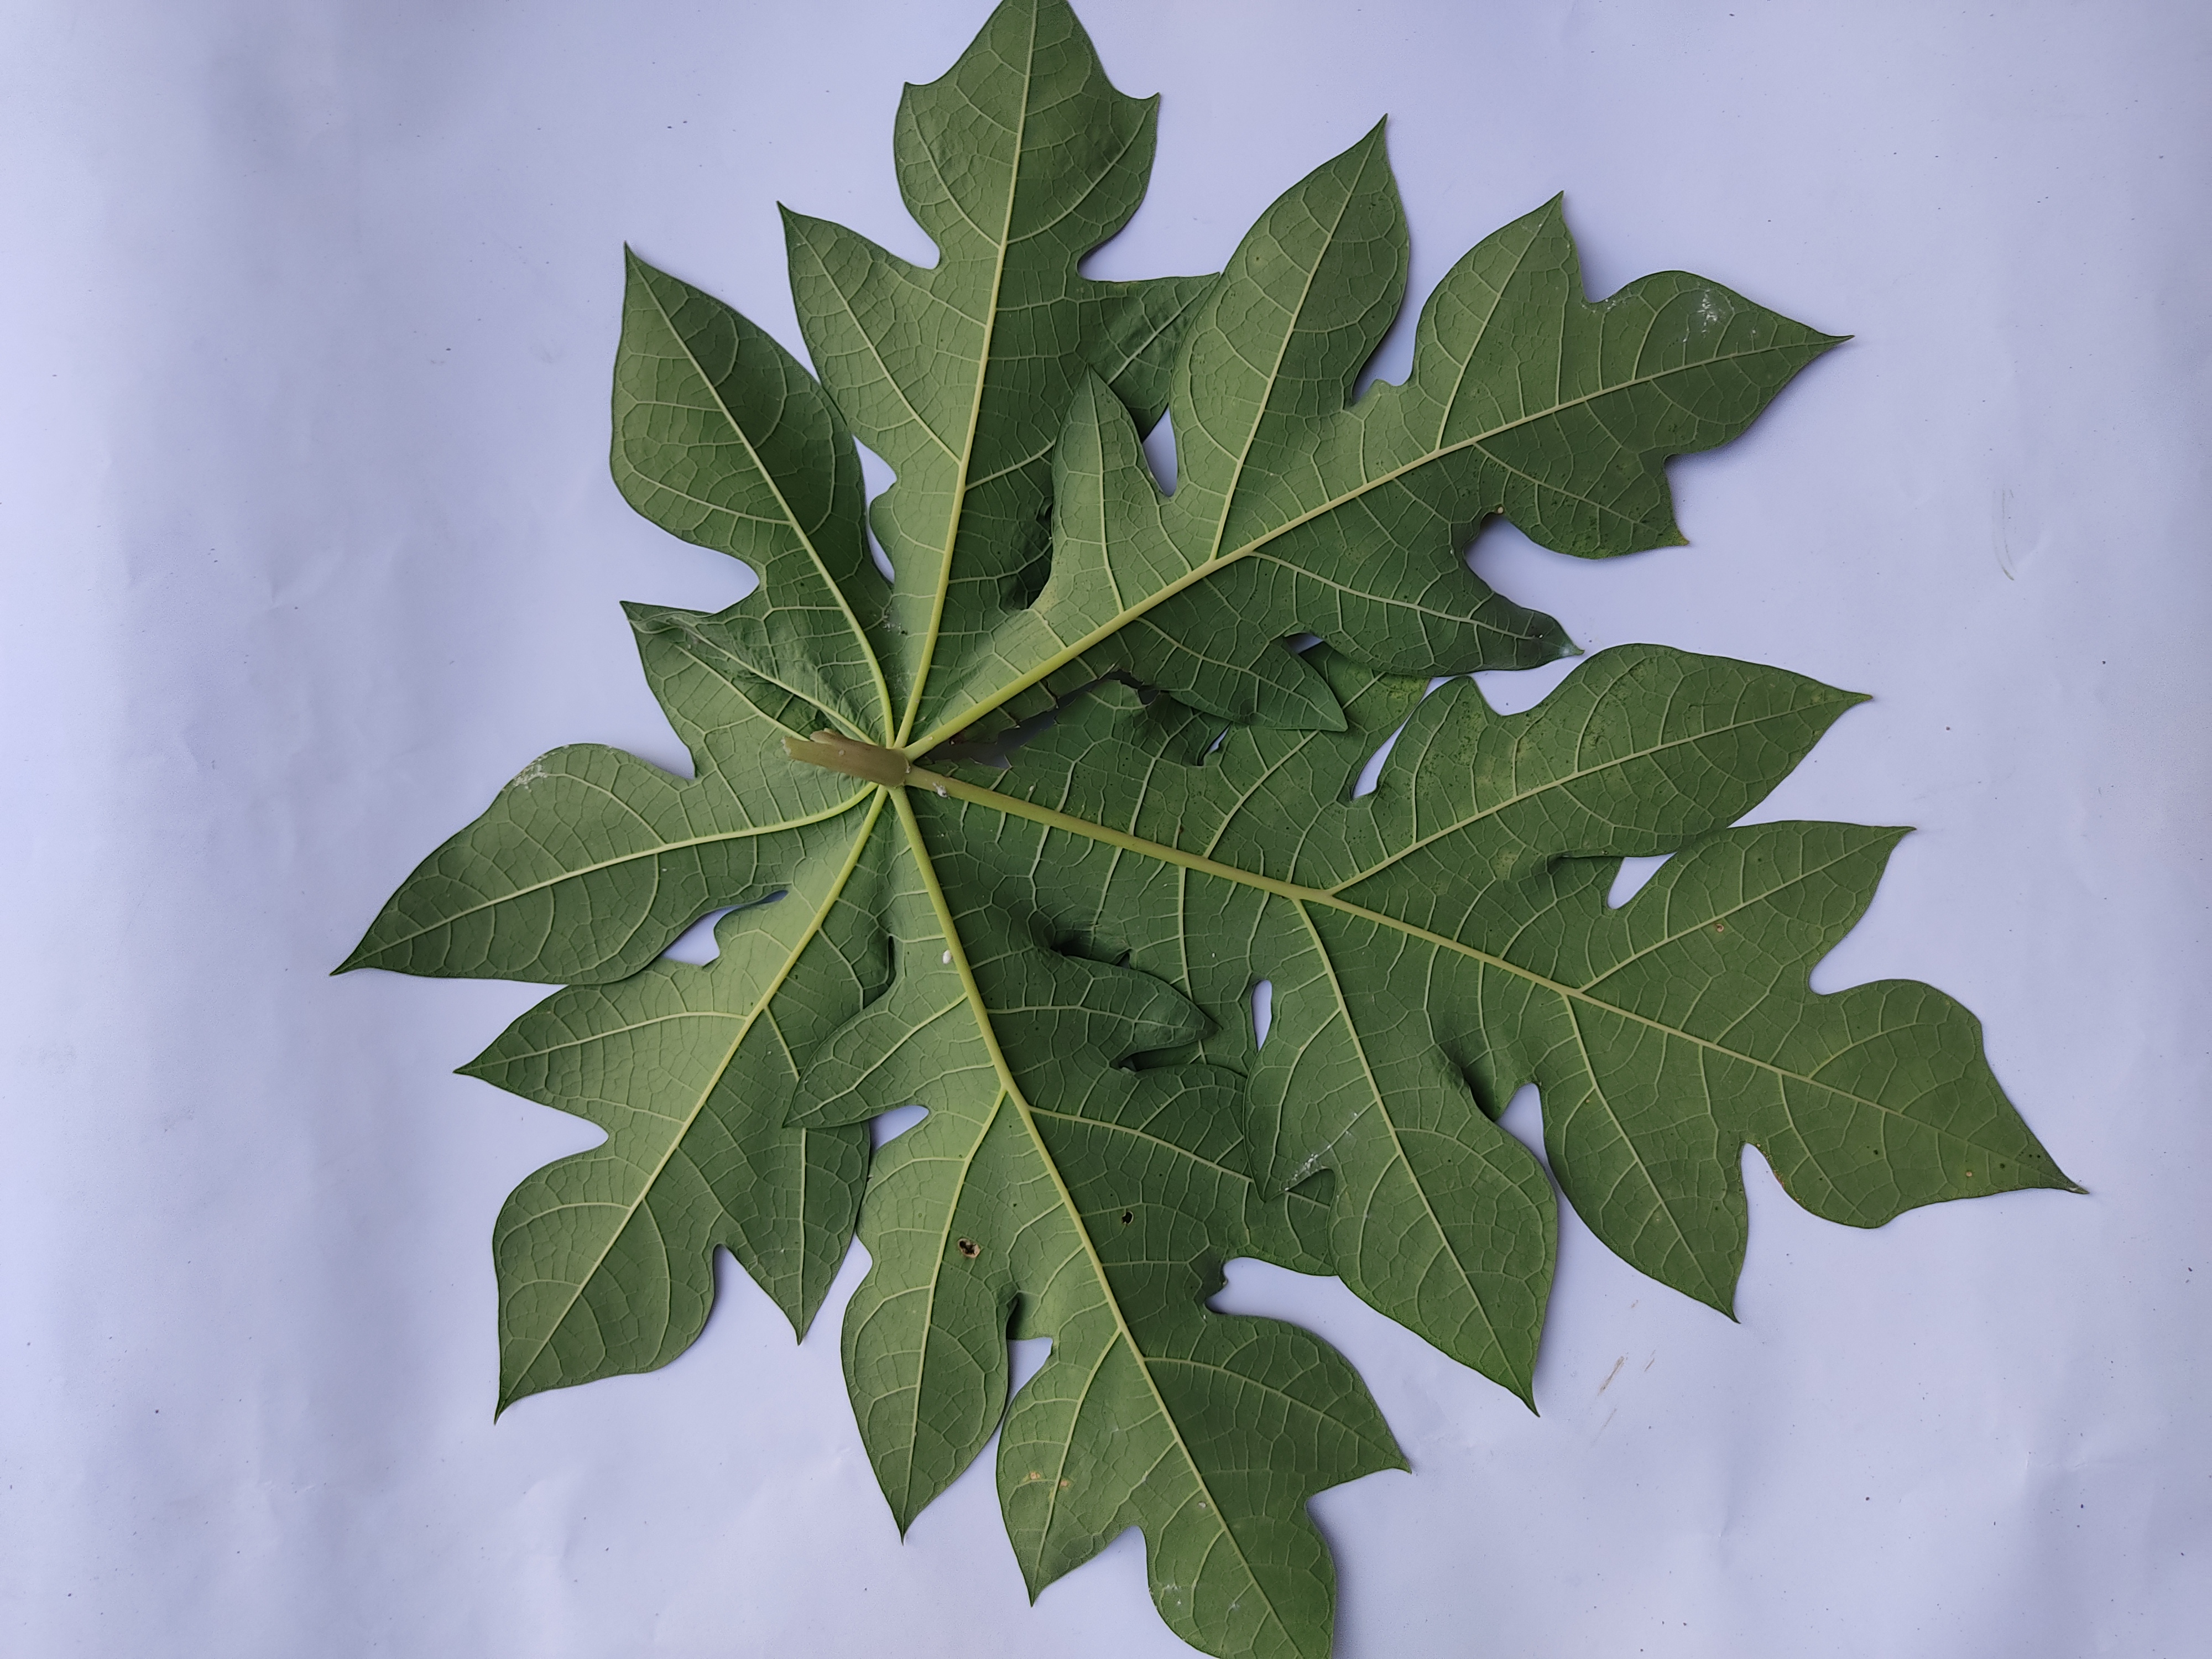
Label: Mealybug